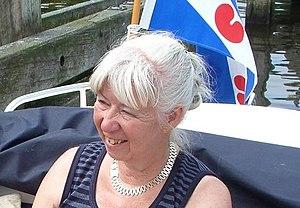
Klaske Hiemstra
Klaske Hiemstra est un écrivain néerlandais. Elle a laissé des nouvelles et des contes écrits en langue frisonne.